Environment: lab
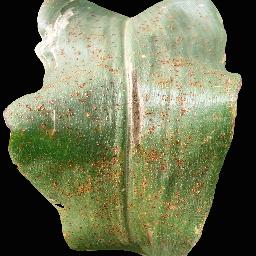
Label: common_rust